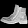
Label: Ankle boot